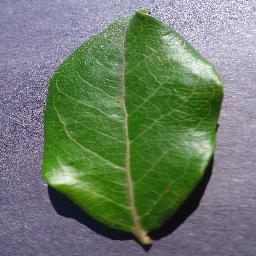
Label: Blueberry___healthy